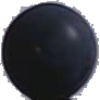
Label: Grape Blue 1